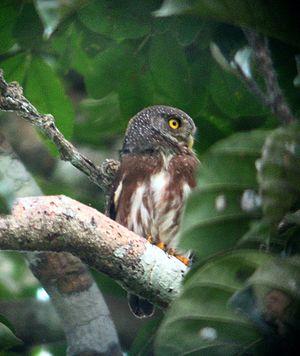
La Chevêchette d'Amazonie est une espèce d'oiseaux de la famille des Strigidae.